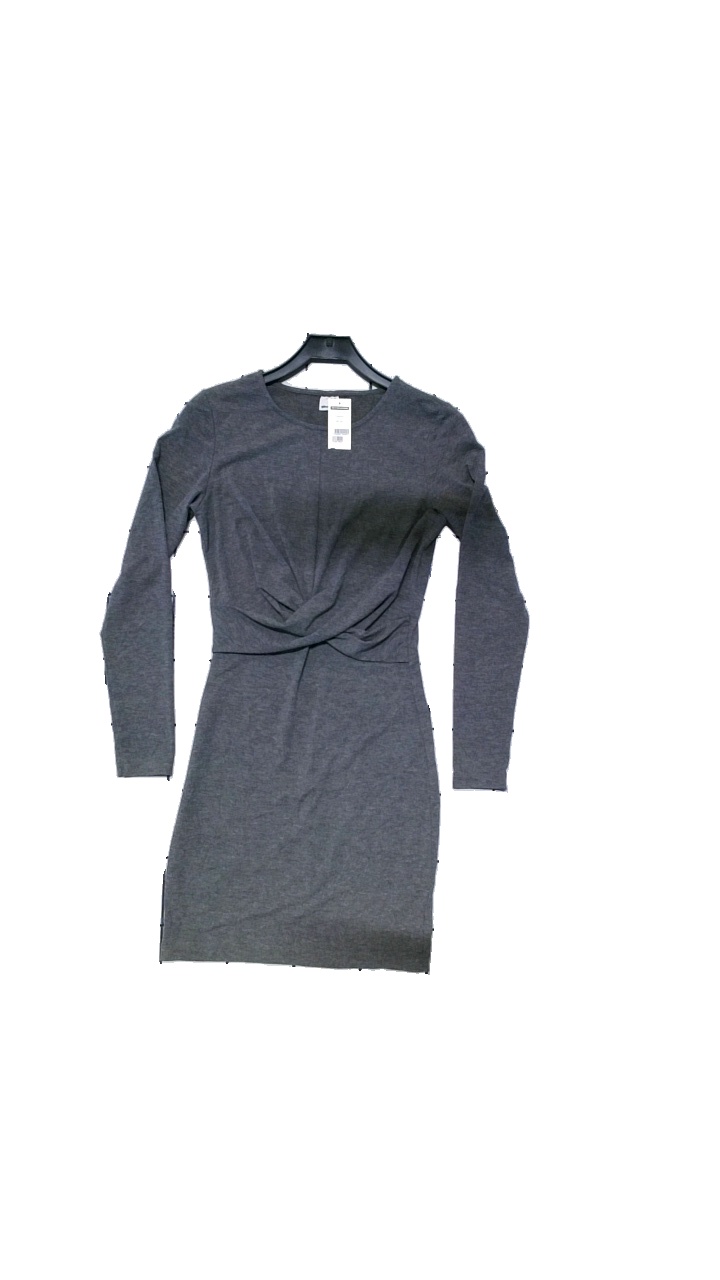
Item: Dress (Ladies)
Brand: Gina Tricot
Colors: Grey
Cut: Regular, Tight
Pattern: Geometric print
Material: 64% polyester, 31% viscose, 5% elastane
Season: All
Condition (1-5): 4
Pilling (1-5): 3
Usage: Reuse
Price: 50-100